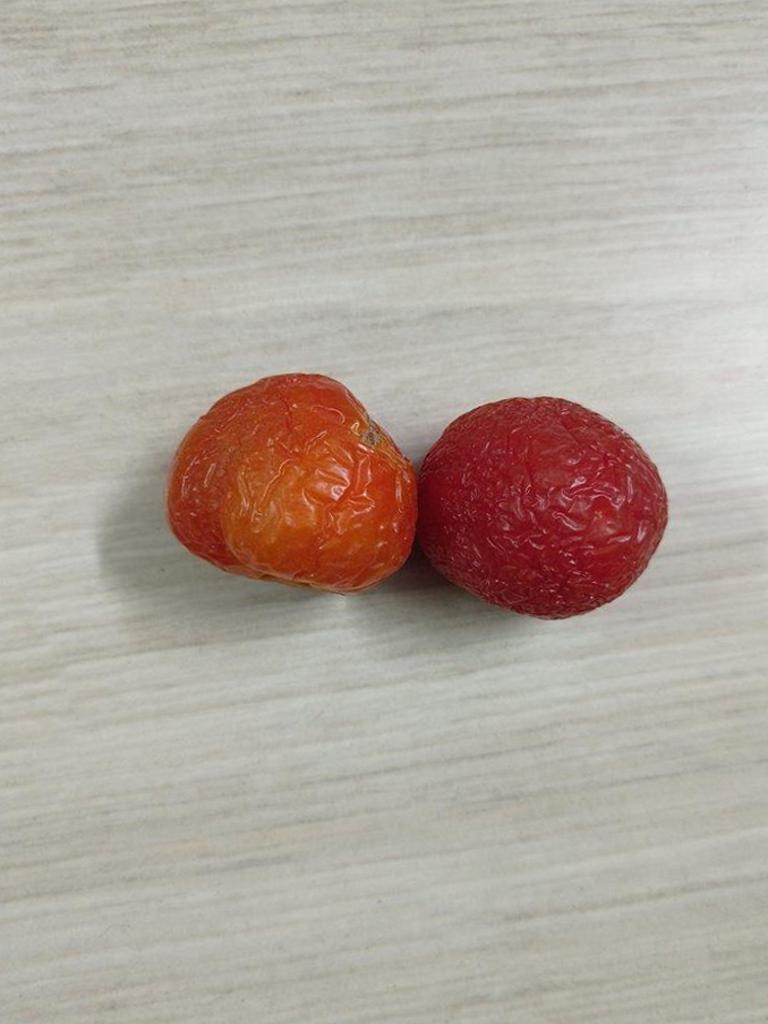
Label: Rotten